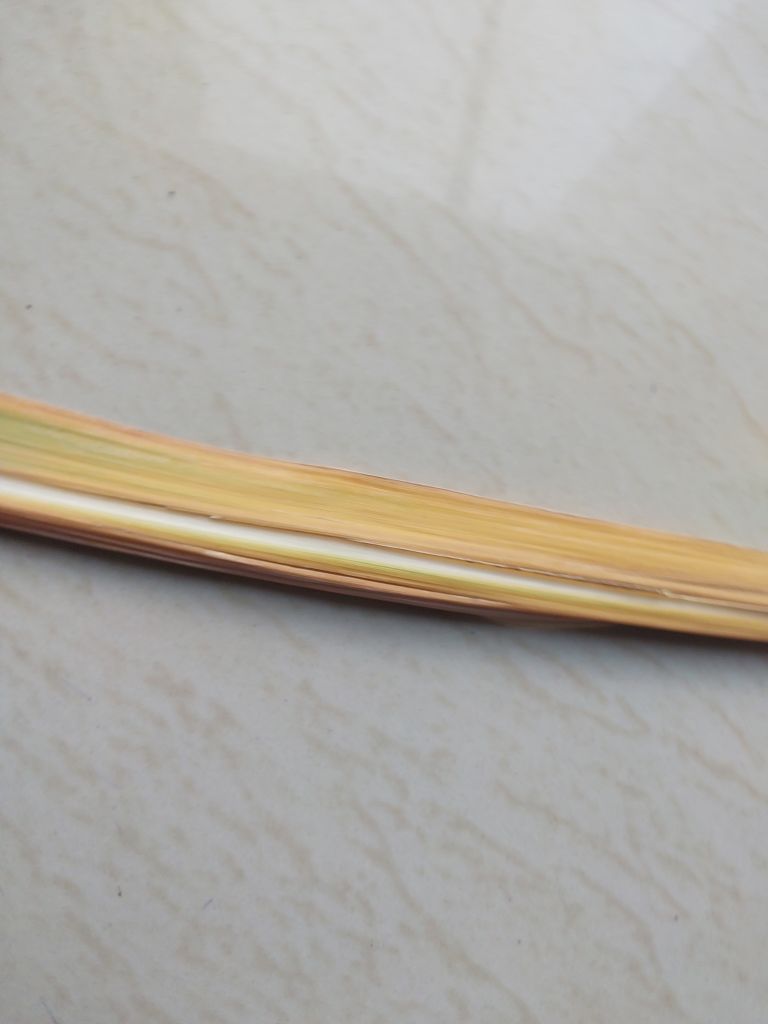
Label: Yellow Leaf